Nahum Galmor

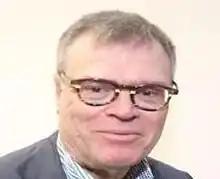

Nahum Galmor (born August 17, 1948) is an Italian-Israeli industrialist residing in Switzerland. He has been the owner and chairman of the board of the Dutch company Thermphos since 2003.